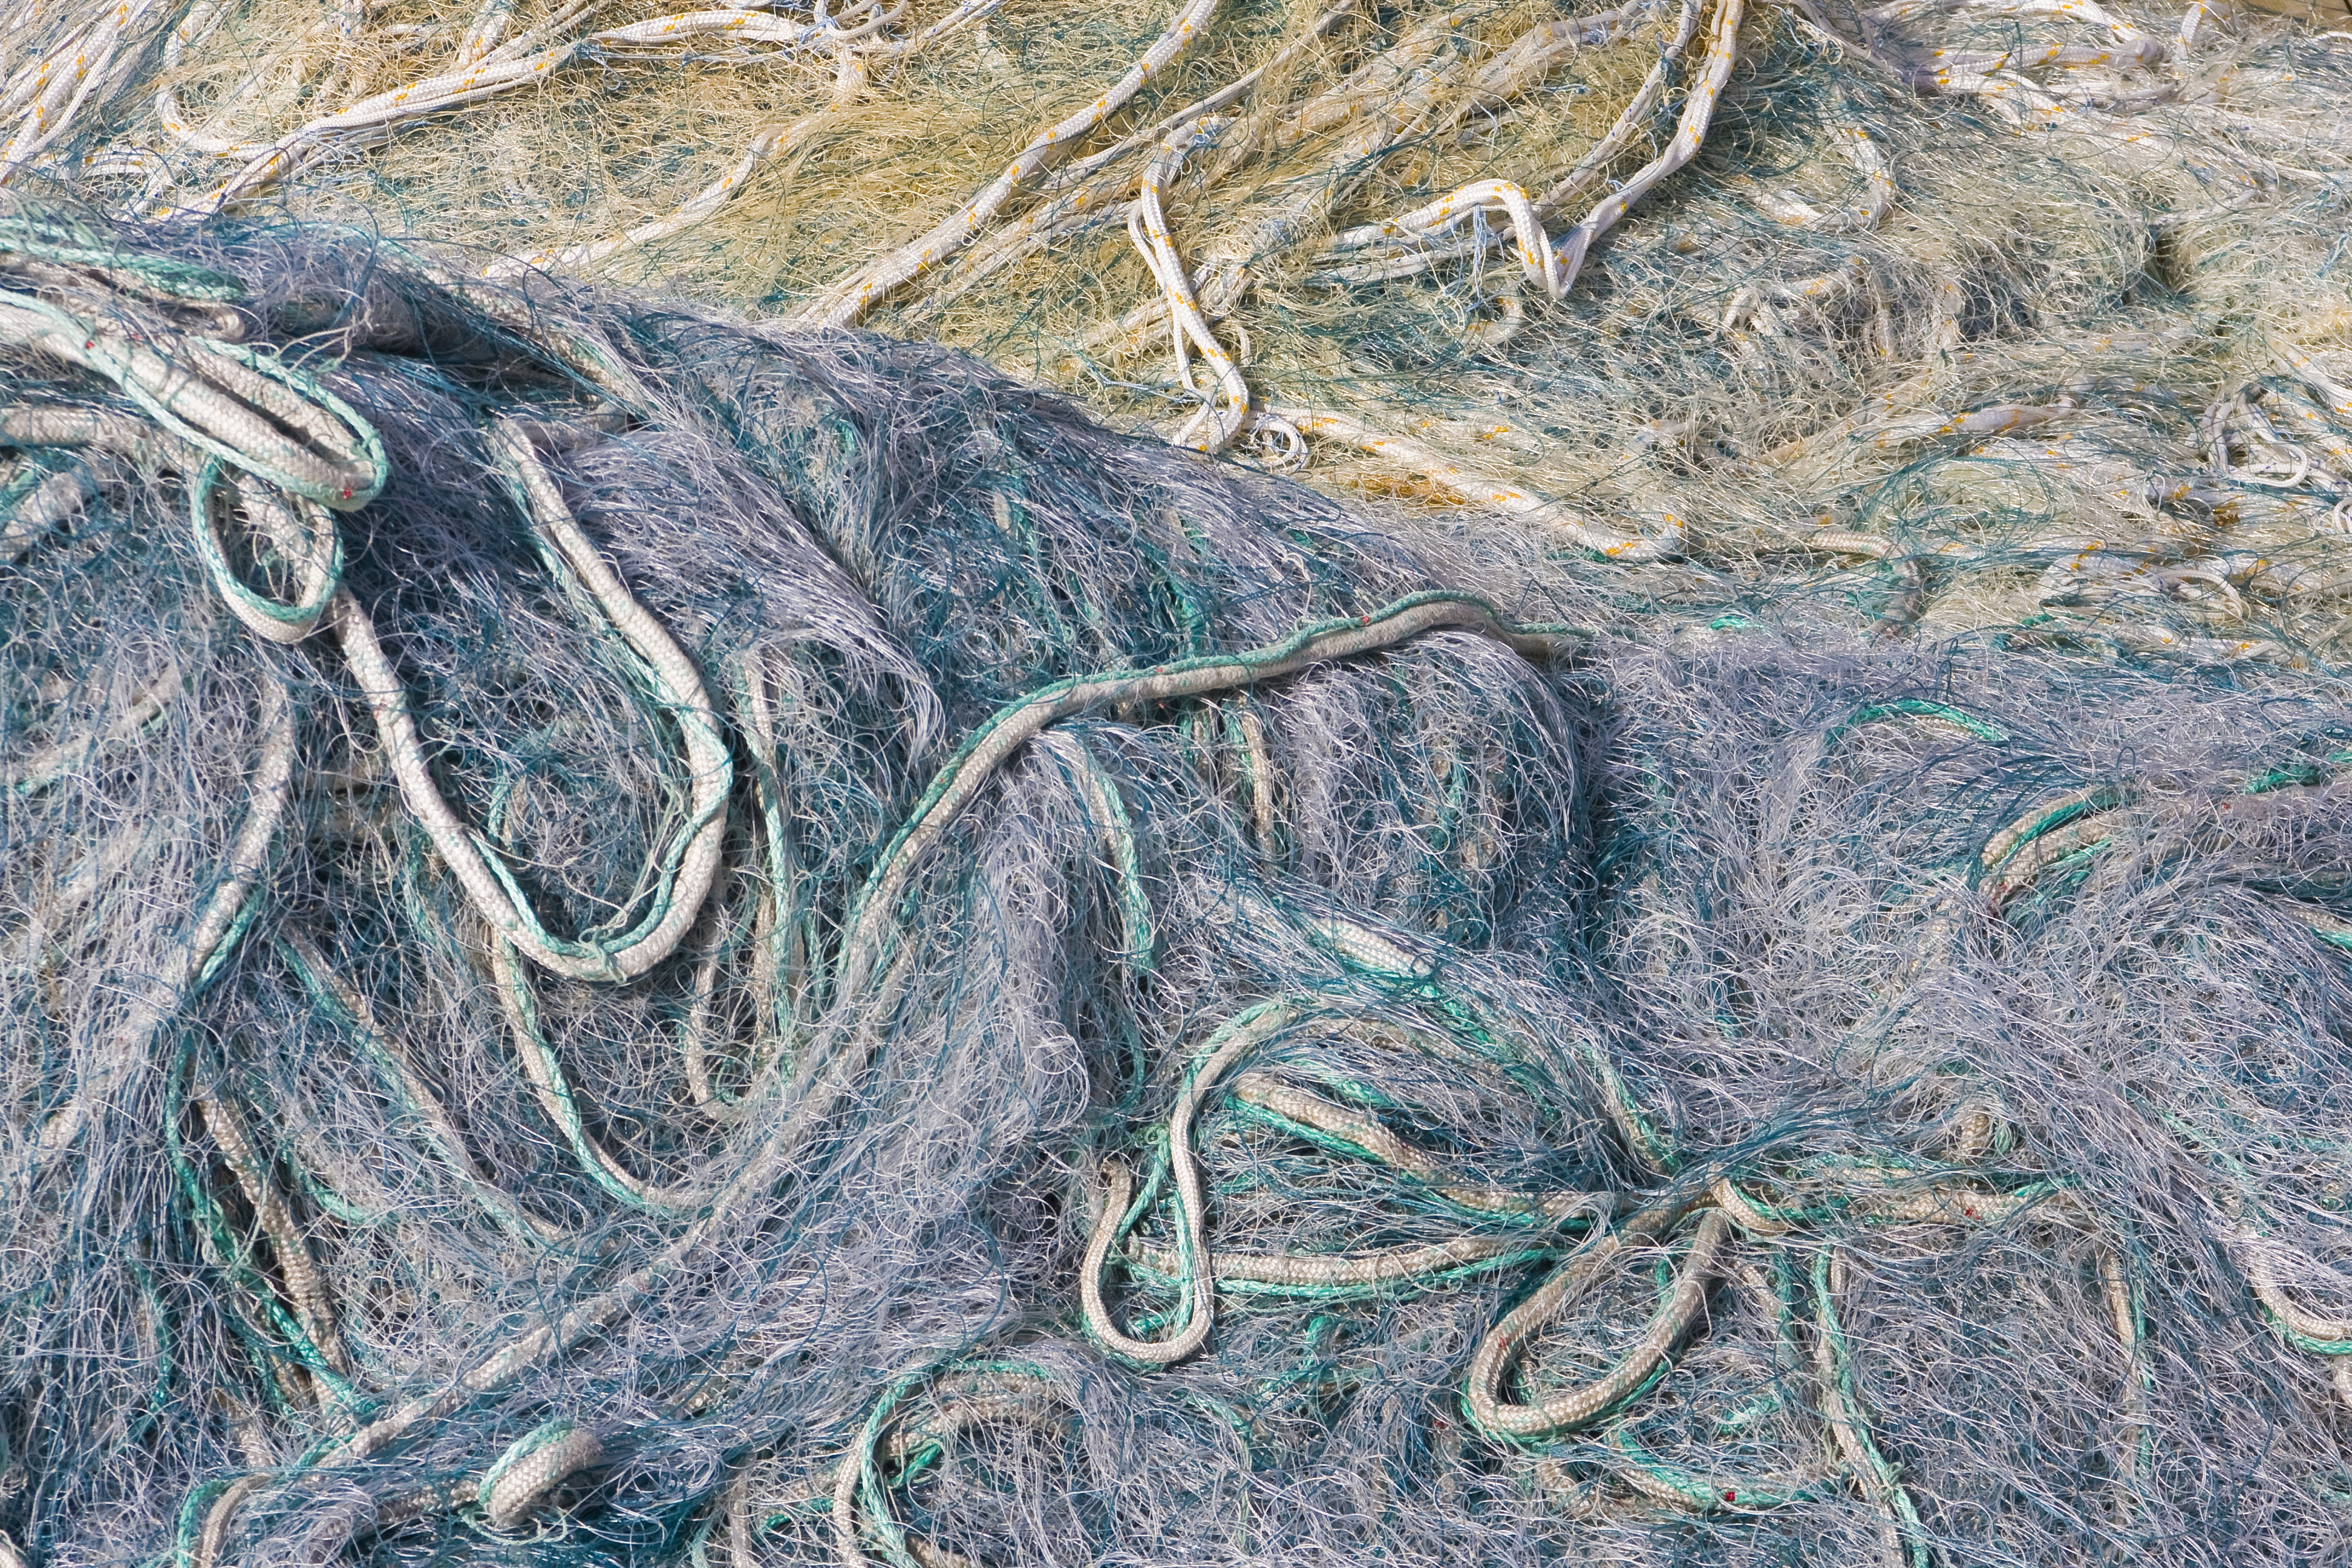
structure, texture, seaweed, root, art, background, sketch, drawing, algae, network, backgrounds, fishing net